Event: Nepal Earthquake
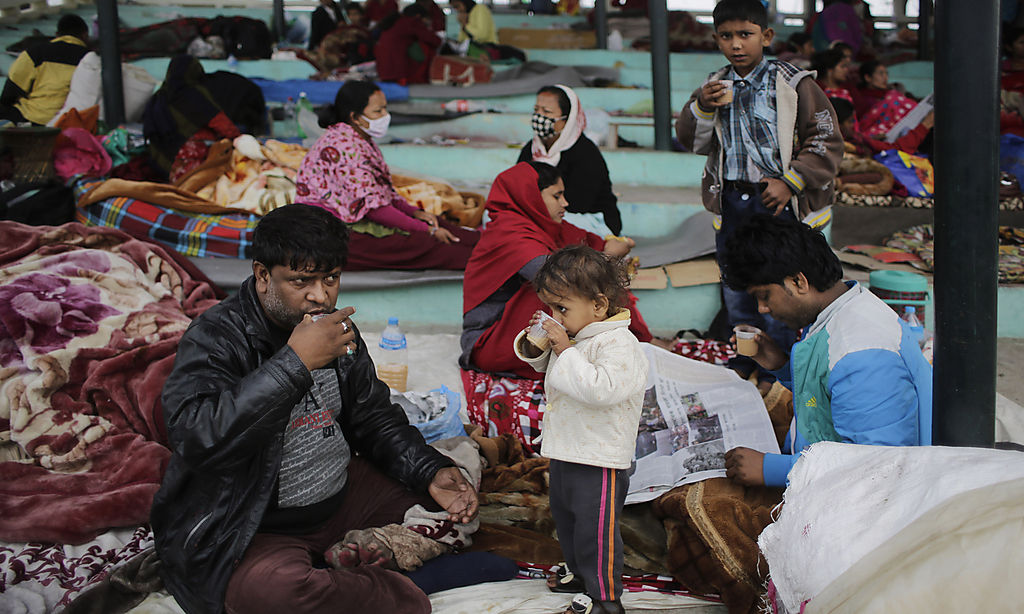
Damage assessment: damage